Camera Obscura (novel)

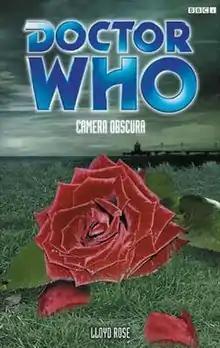

Camera Obscura is a BBC Books original novel written by Lloyd Rose and based on the long-running British science fiction television series "Doctor Who". It features the Eighth Doctor, Fitz and Anji.